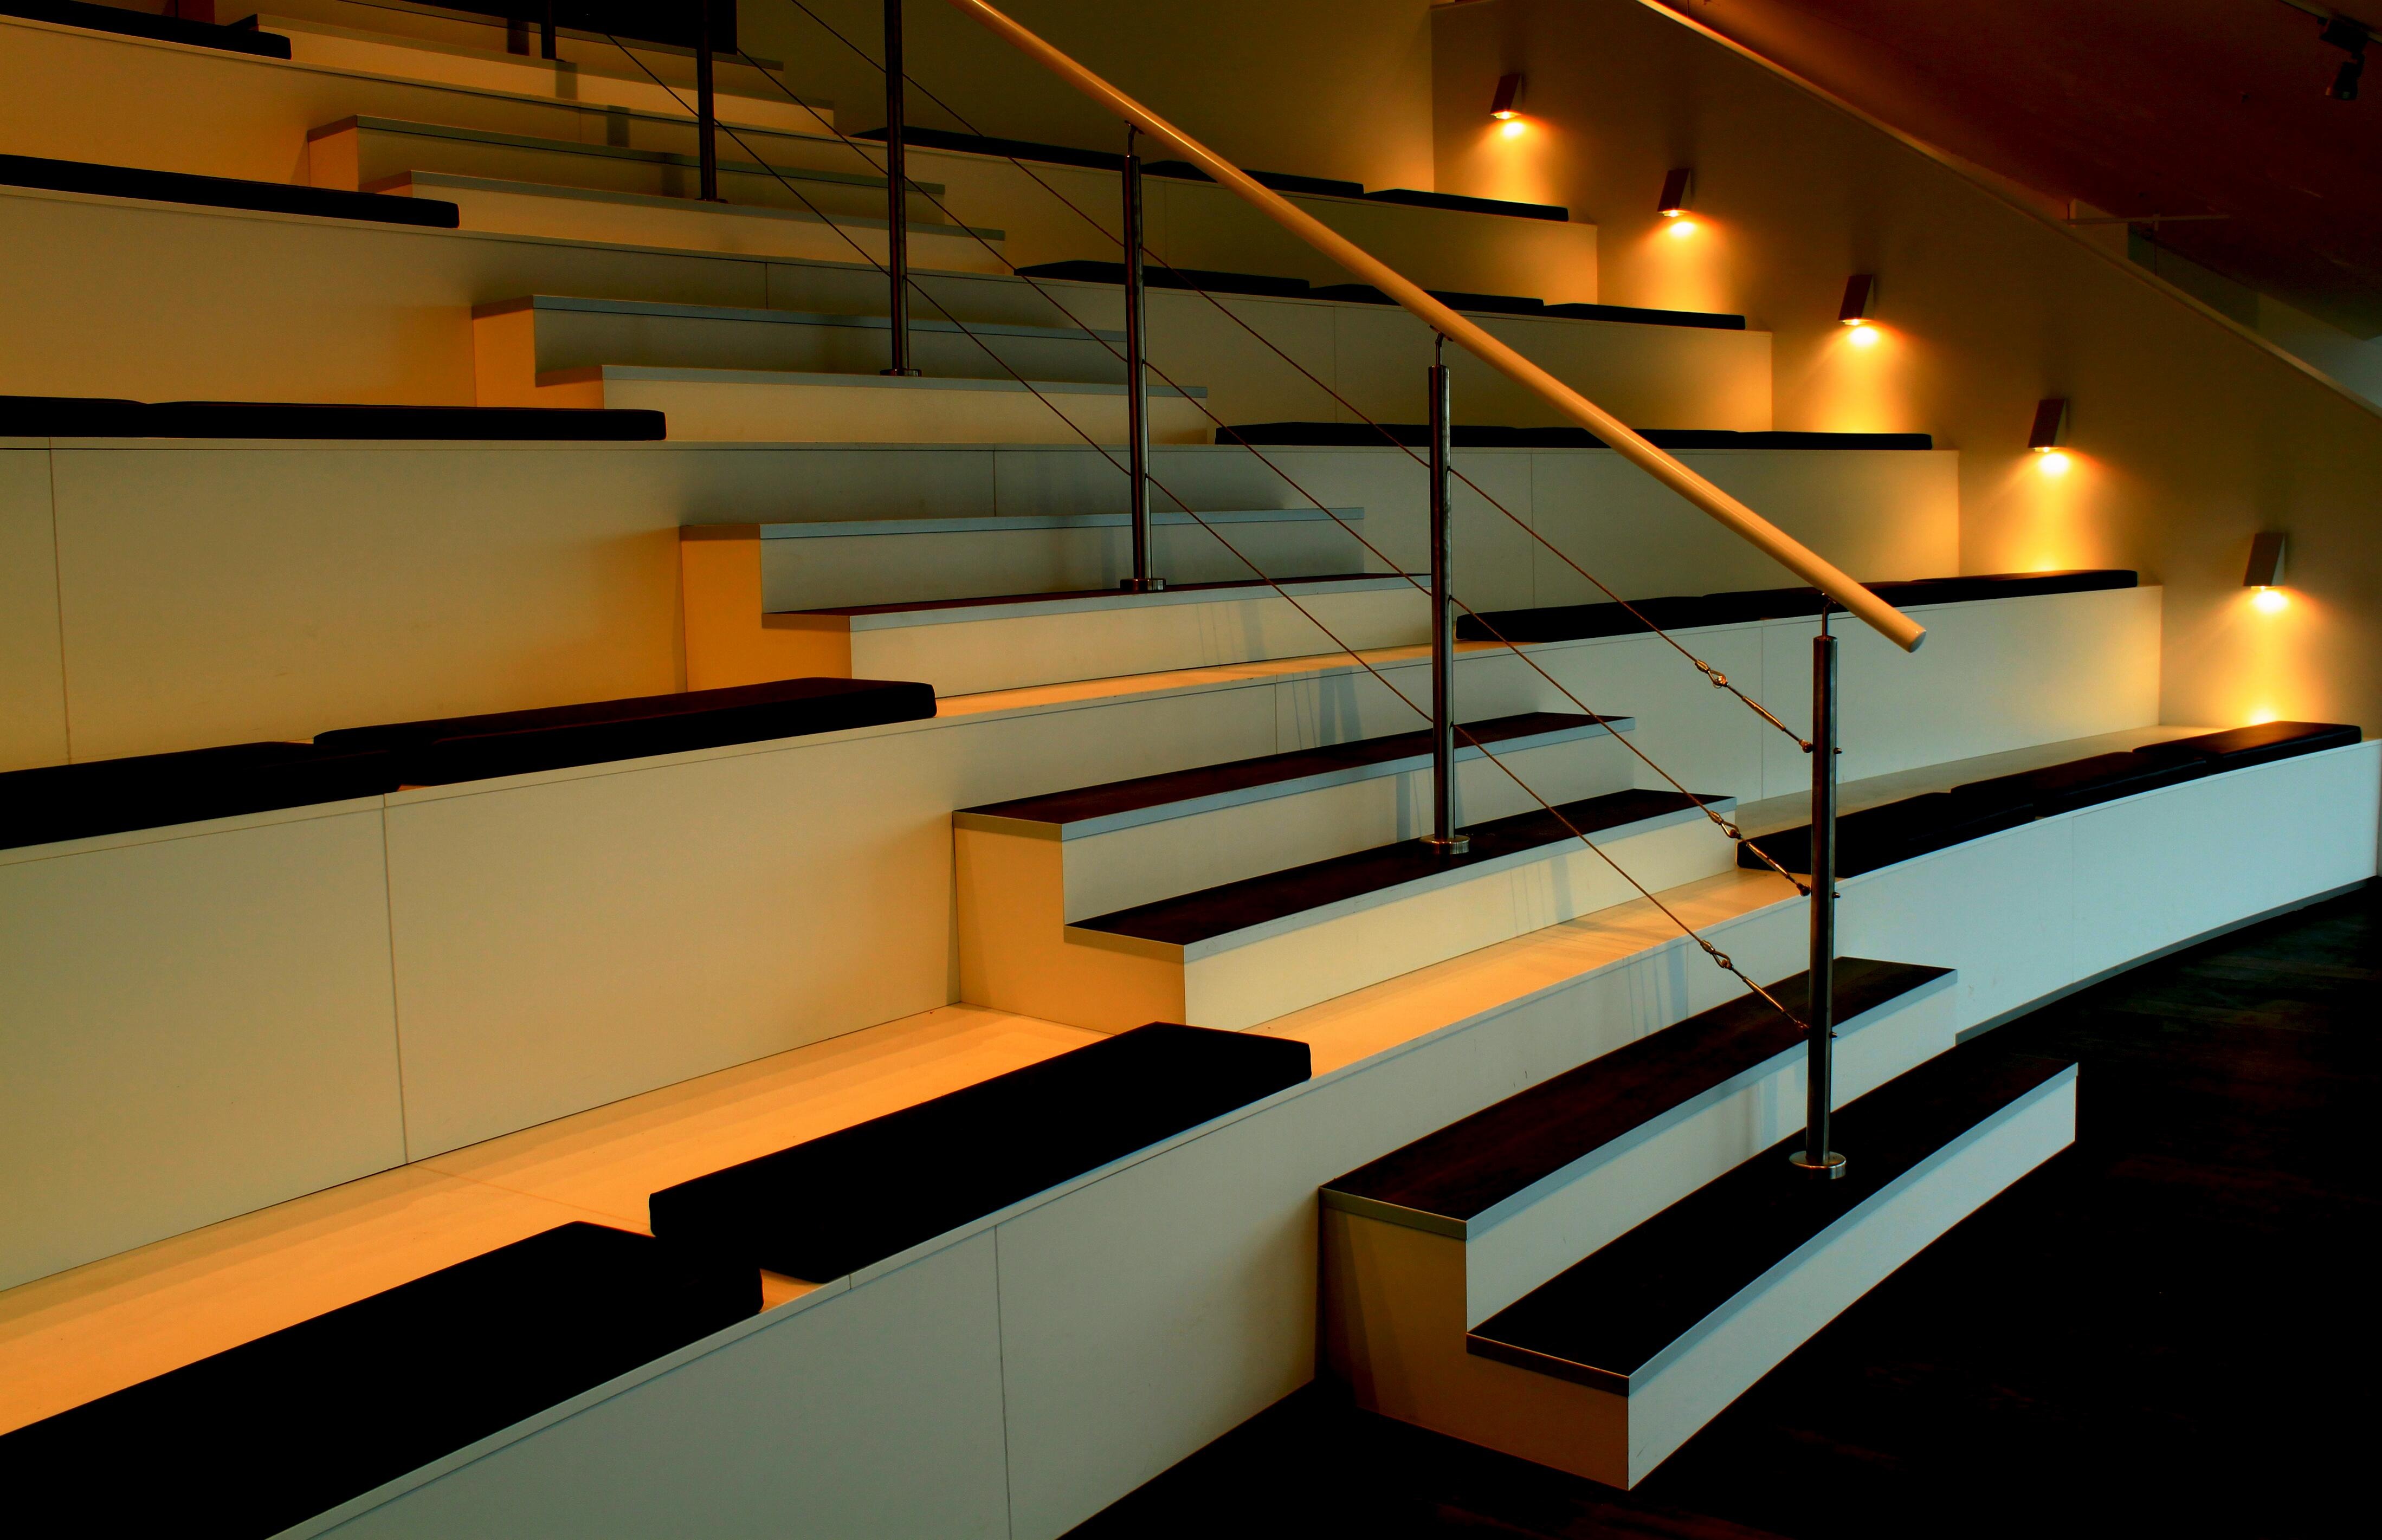
light, architecture, technology, auditorium, seat, staircase, railing, line, color, lamp, lighting, spotlight, grandstand, illuminated, interior design, lights, design, stairs, lamps, theater, seats, event, demonstration, shape, emergence, gradually, daylighting, treppengel nder, window covering